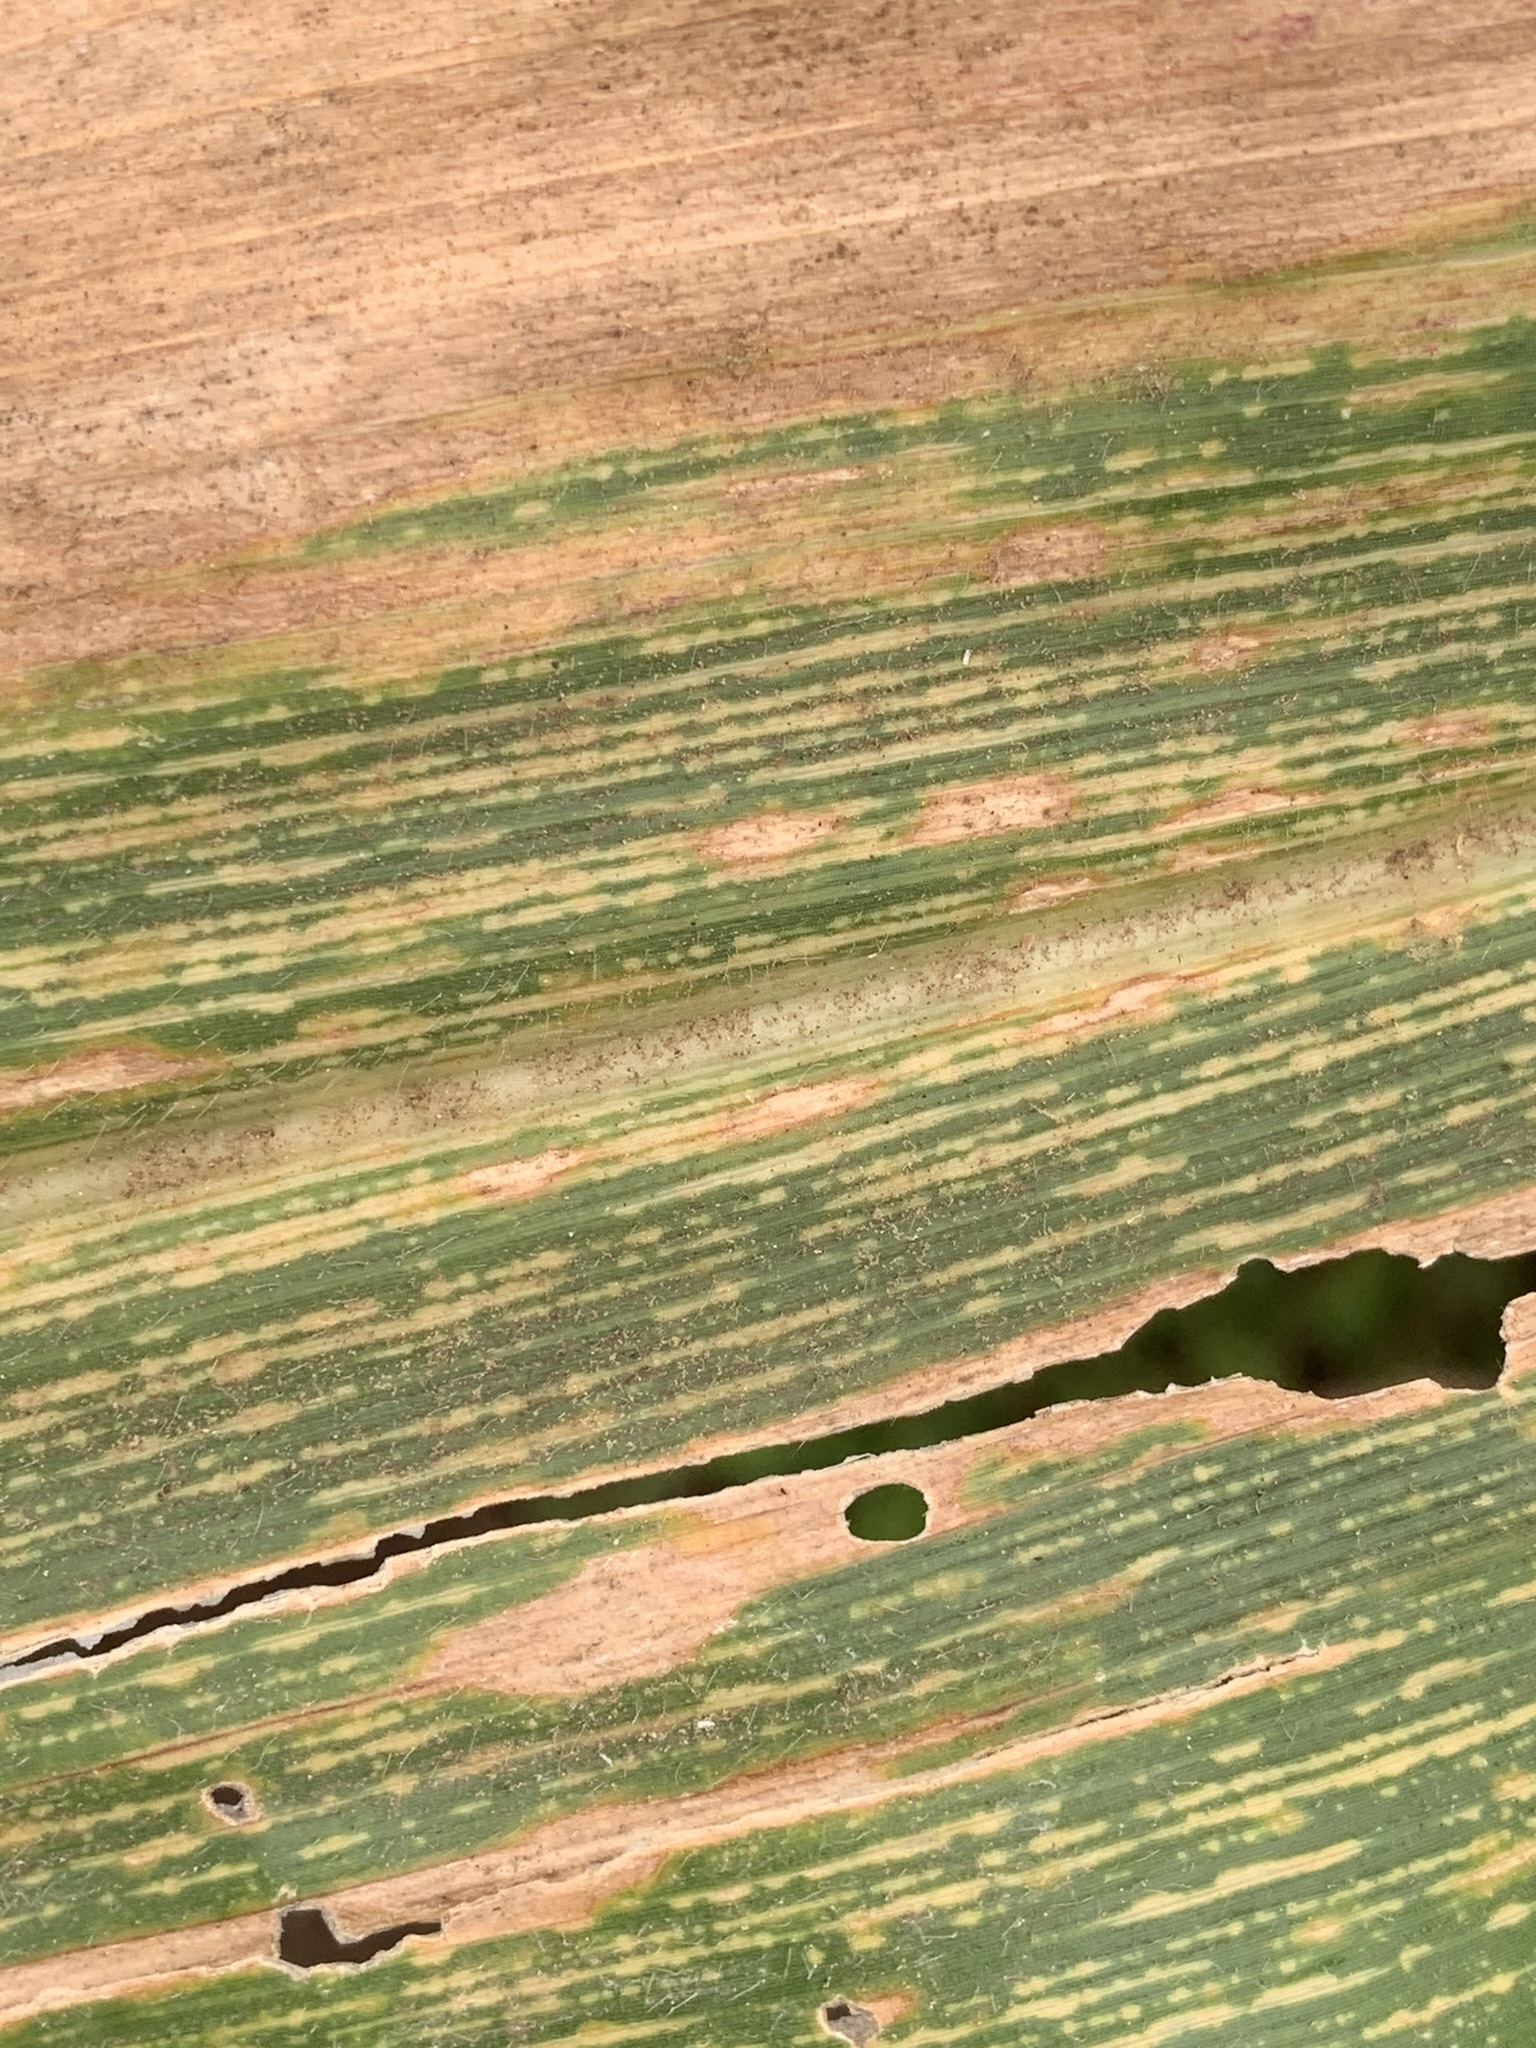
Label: MSV